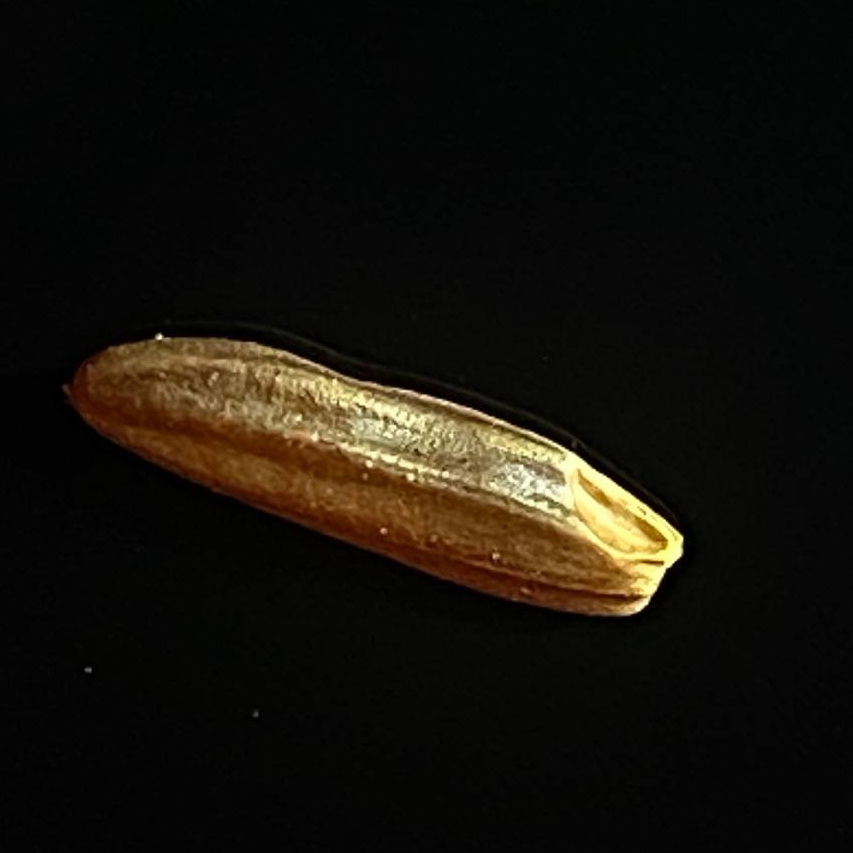
Rice variety: Red_Cargo